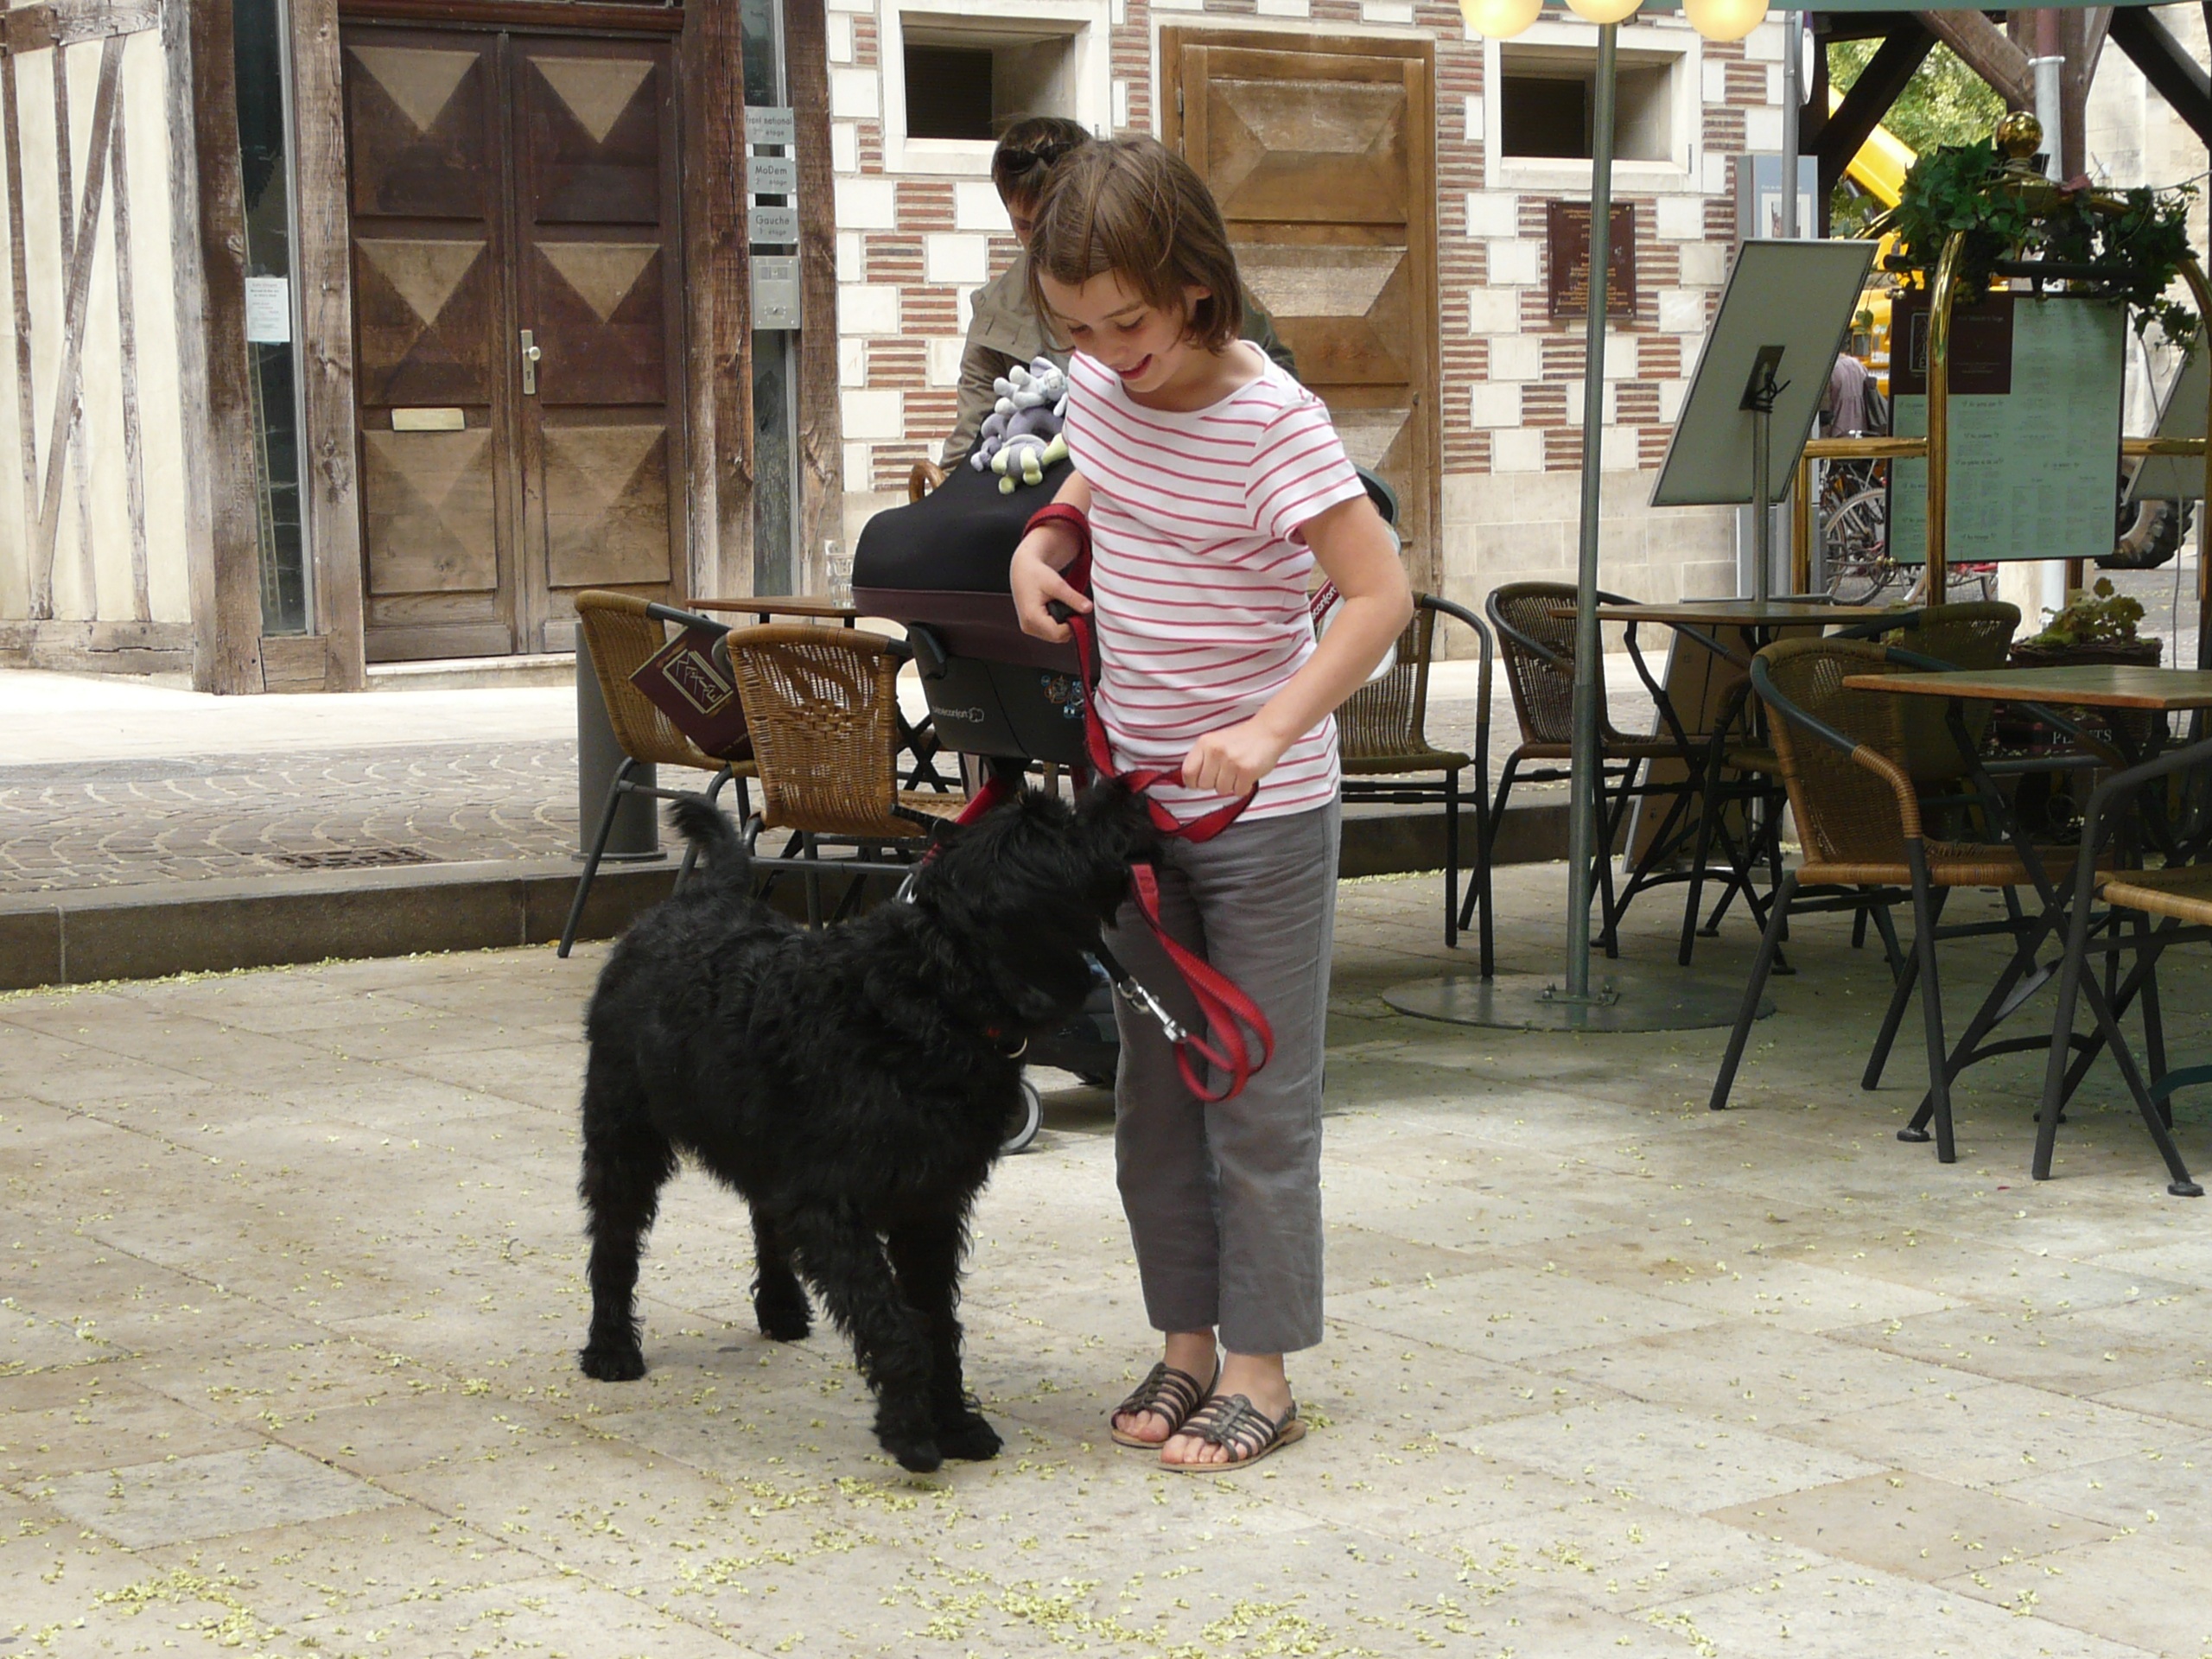
girl, play, kid, dog, animal, pet, young, mammal, child, playing, black, happy, young girl, labradoodle, dog like mammal, girl with dog, kid with dog